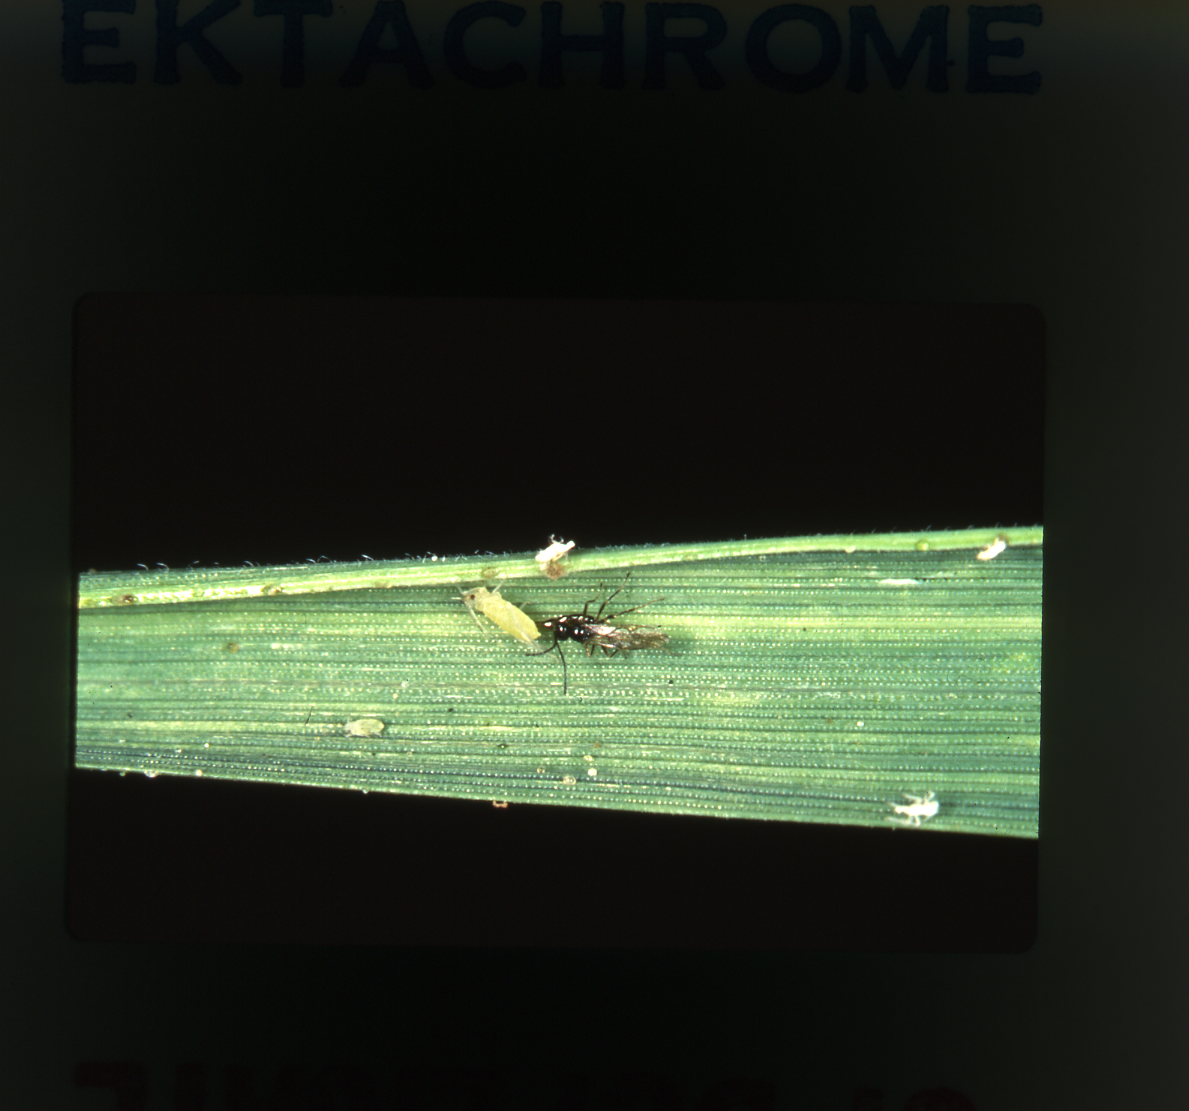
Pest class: russian_wheat_aphid